Palazzo Arese Borromeo

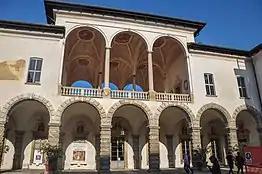
Genovese loggia in the internal court yard

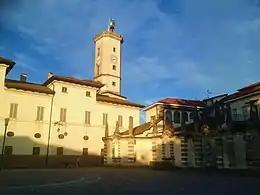

The residence remains as it was built by Bartolomeo III. The project of the palazzo must be read as part of a more complex urban planning project, with the function of giving the new nobile residence maximum visibility in the region of Cesano.